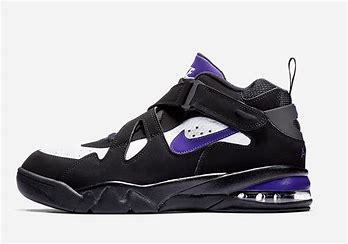
Brand: Nike
Model: Air Force Max